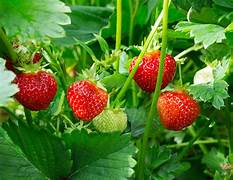
Label: Strawberry